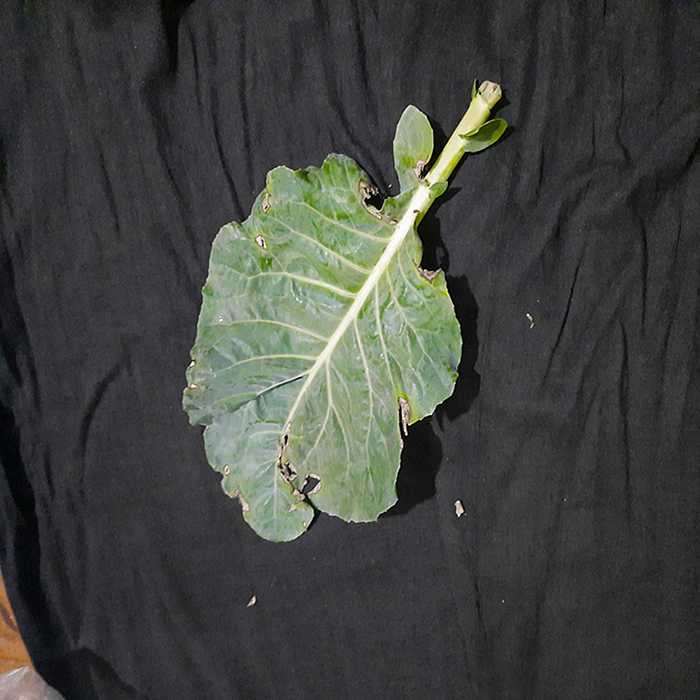
Plant: Cauliflower
Label: Downy mildew